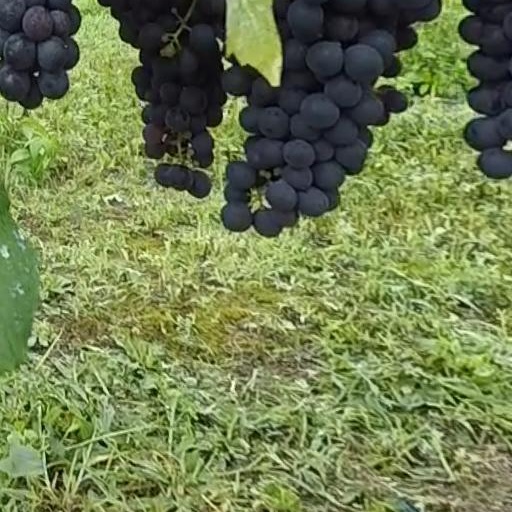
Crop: grape